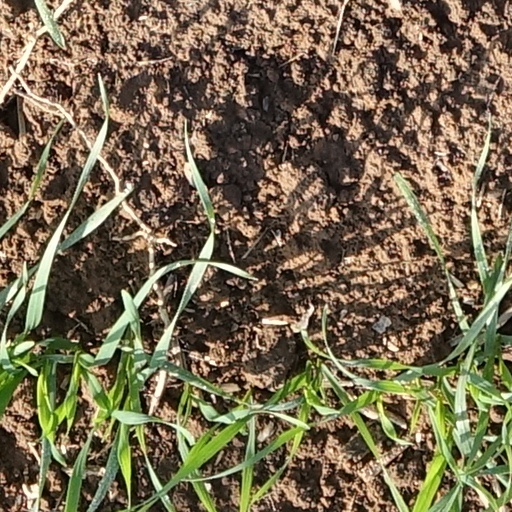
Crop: wheat